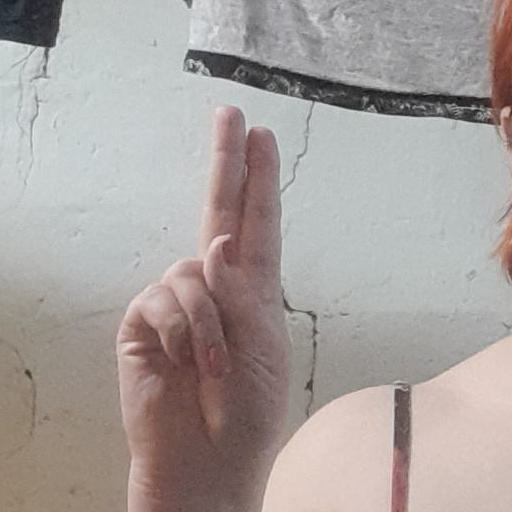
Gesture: two_up